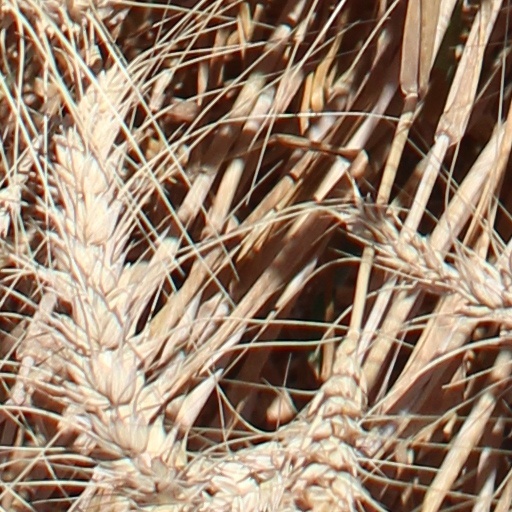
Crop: wheat